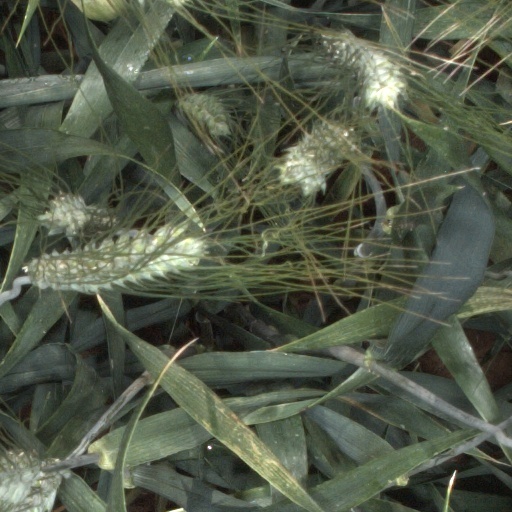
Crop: wheat